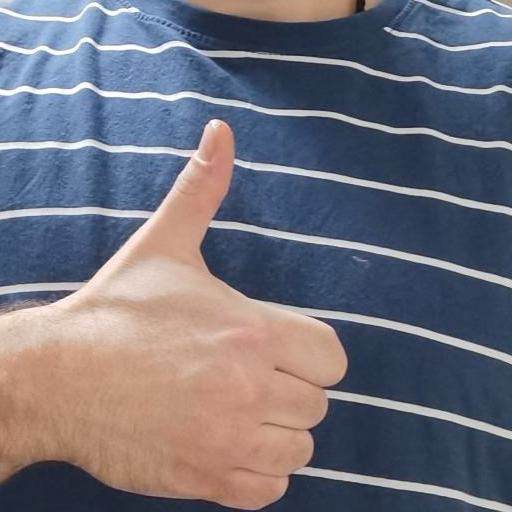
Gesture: like